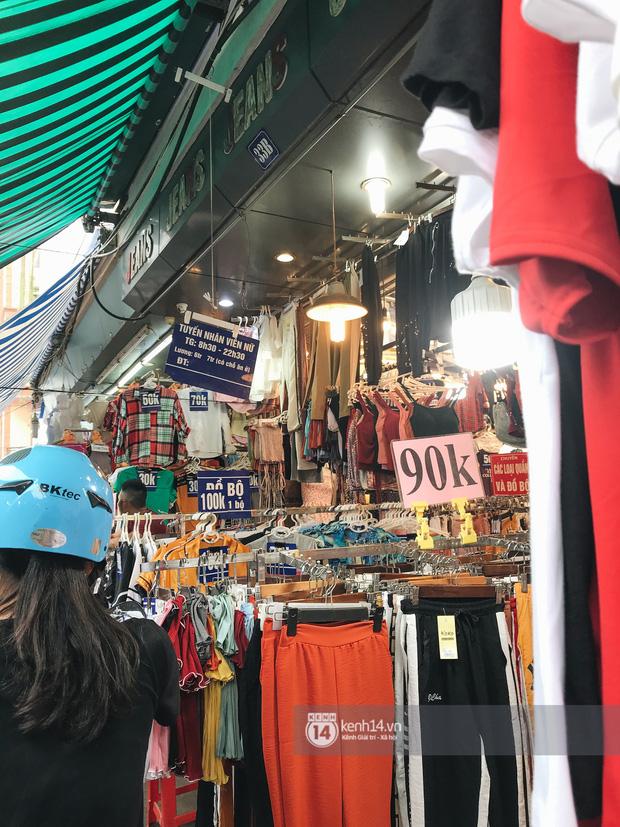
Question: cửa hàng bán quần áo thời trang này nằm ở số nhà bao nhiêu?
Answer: số nhà 33b